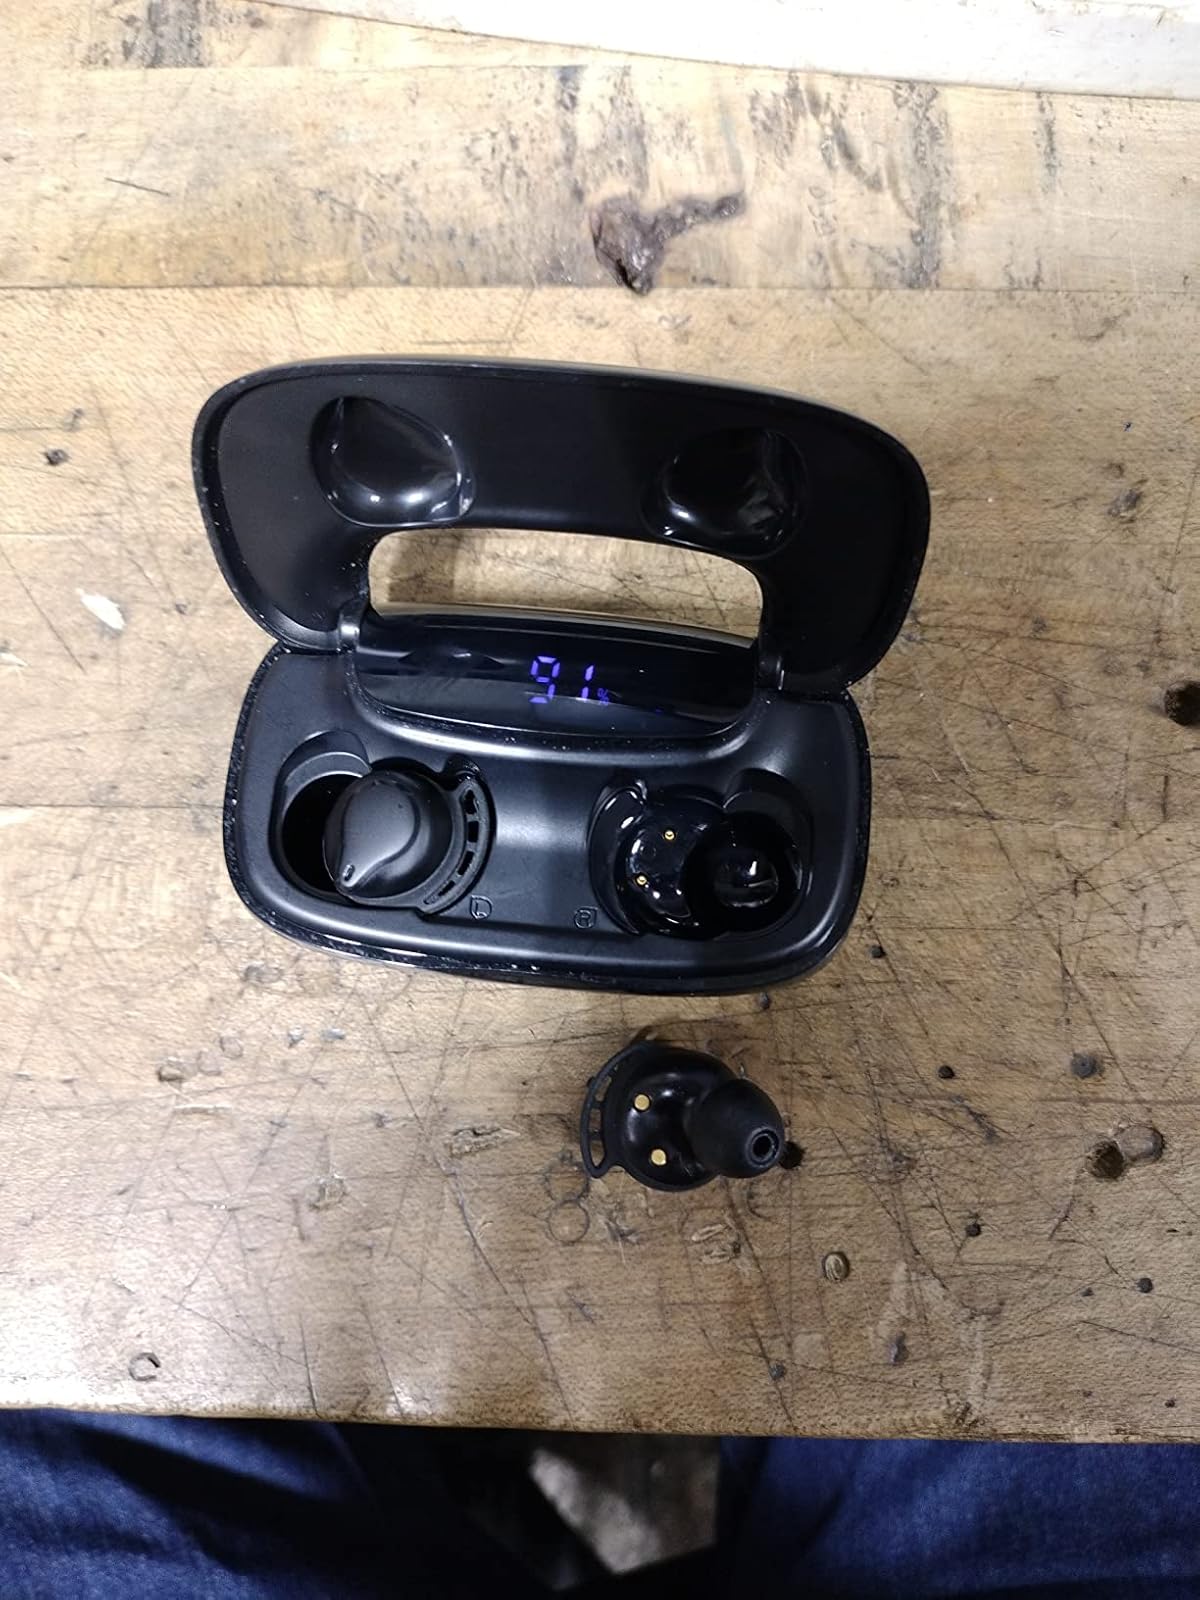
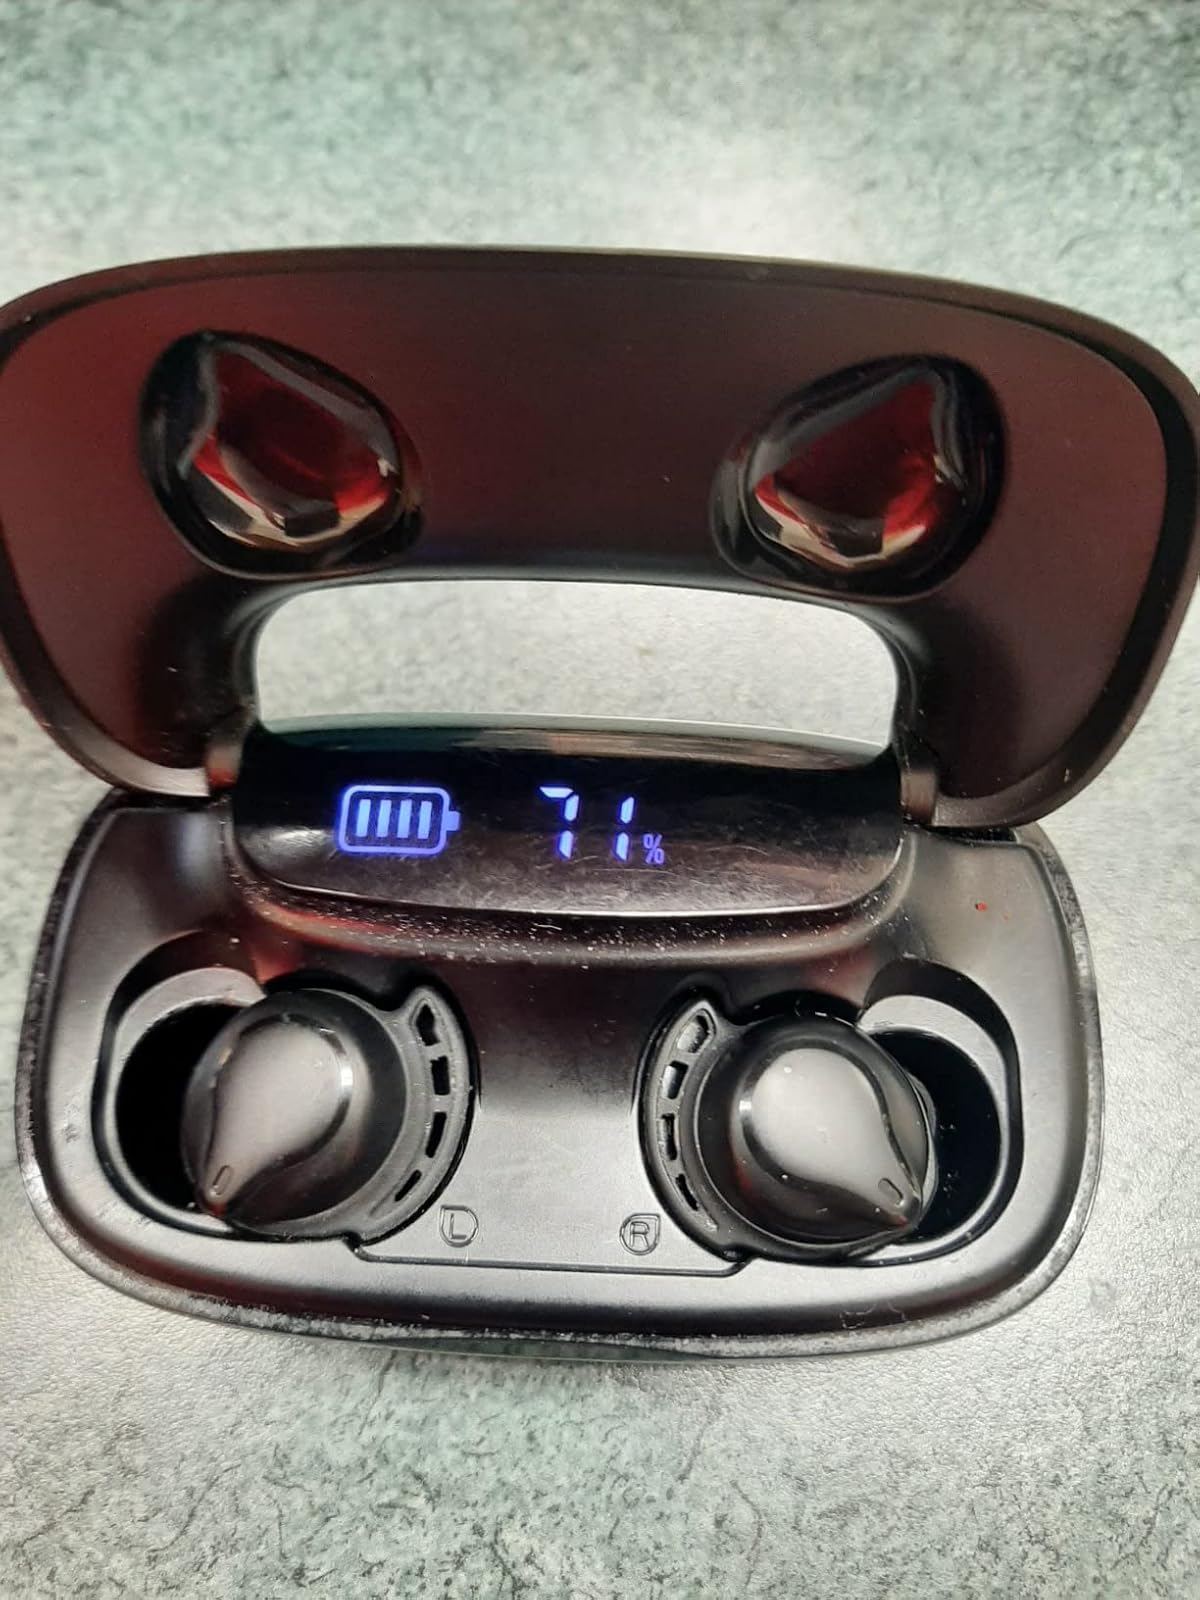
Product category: earbuds
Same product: yes